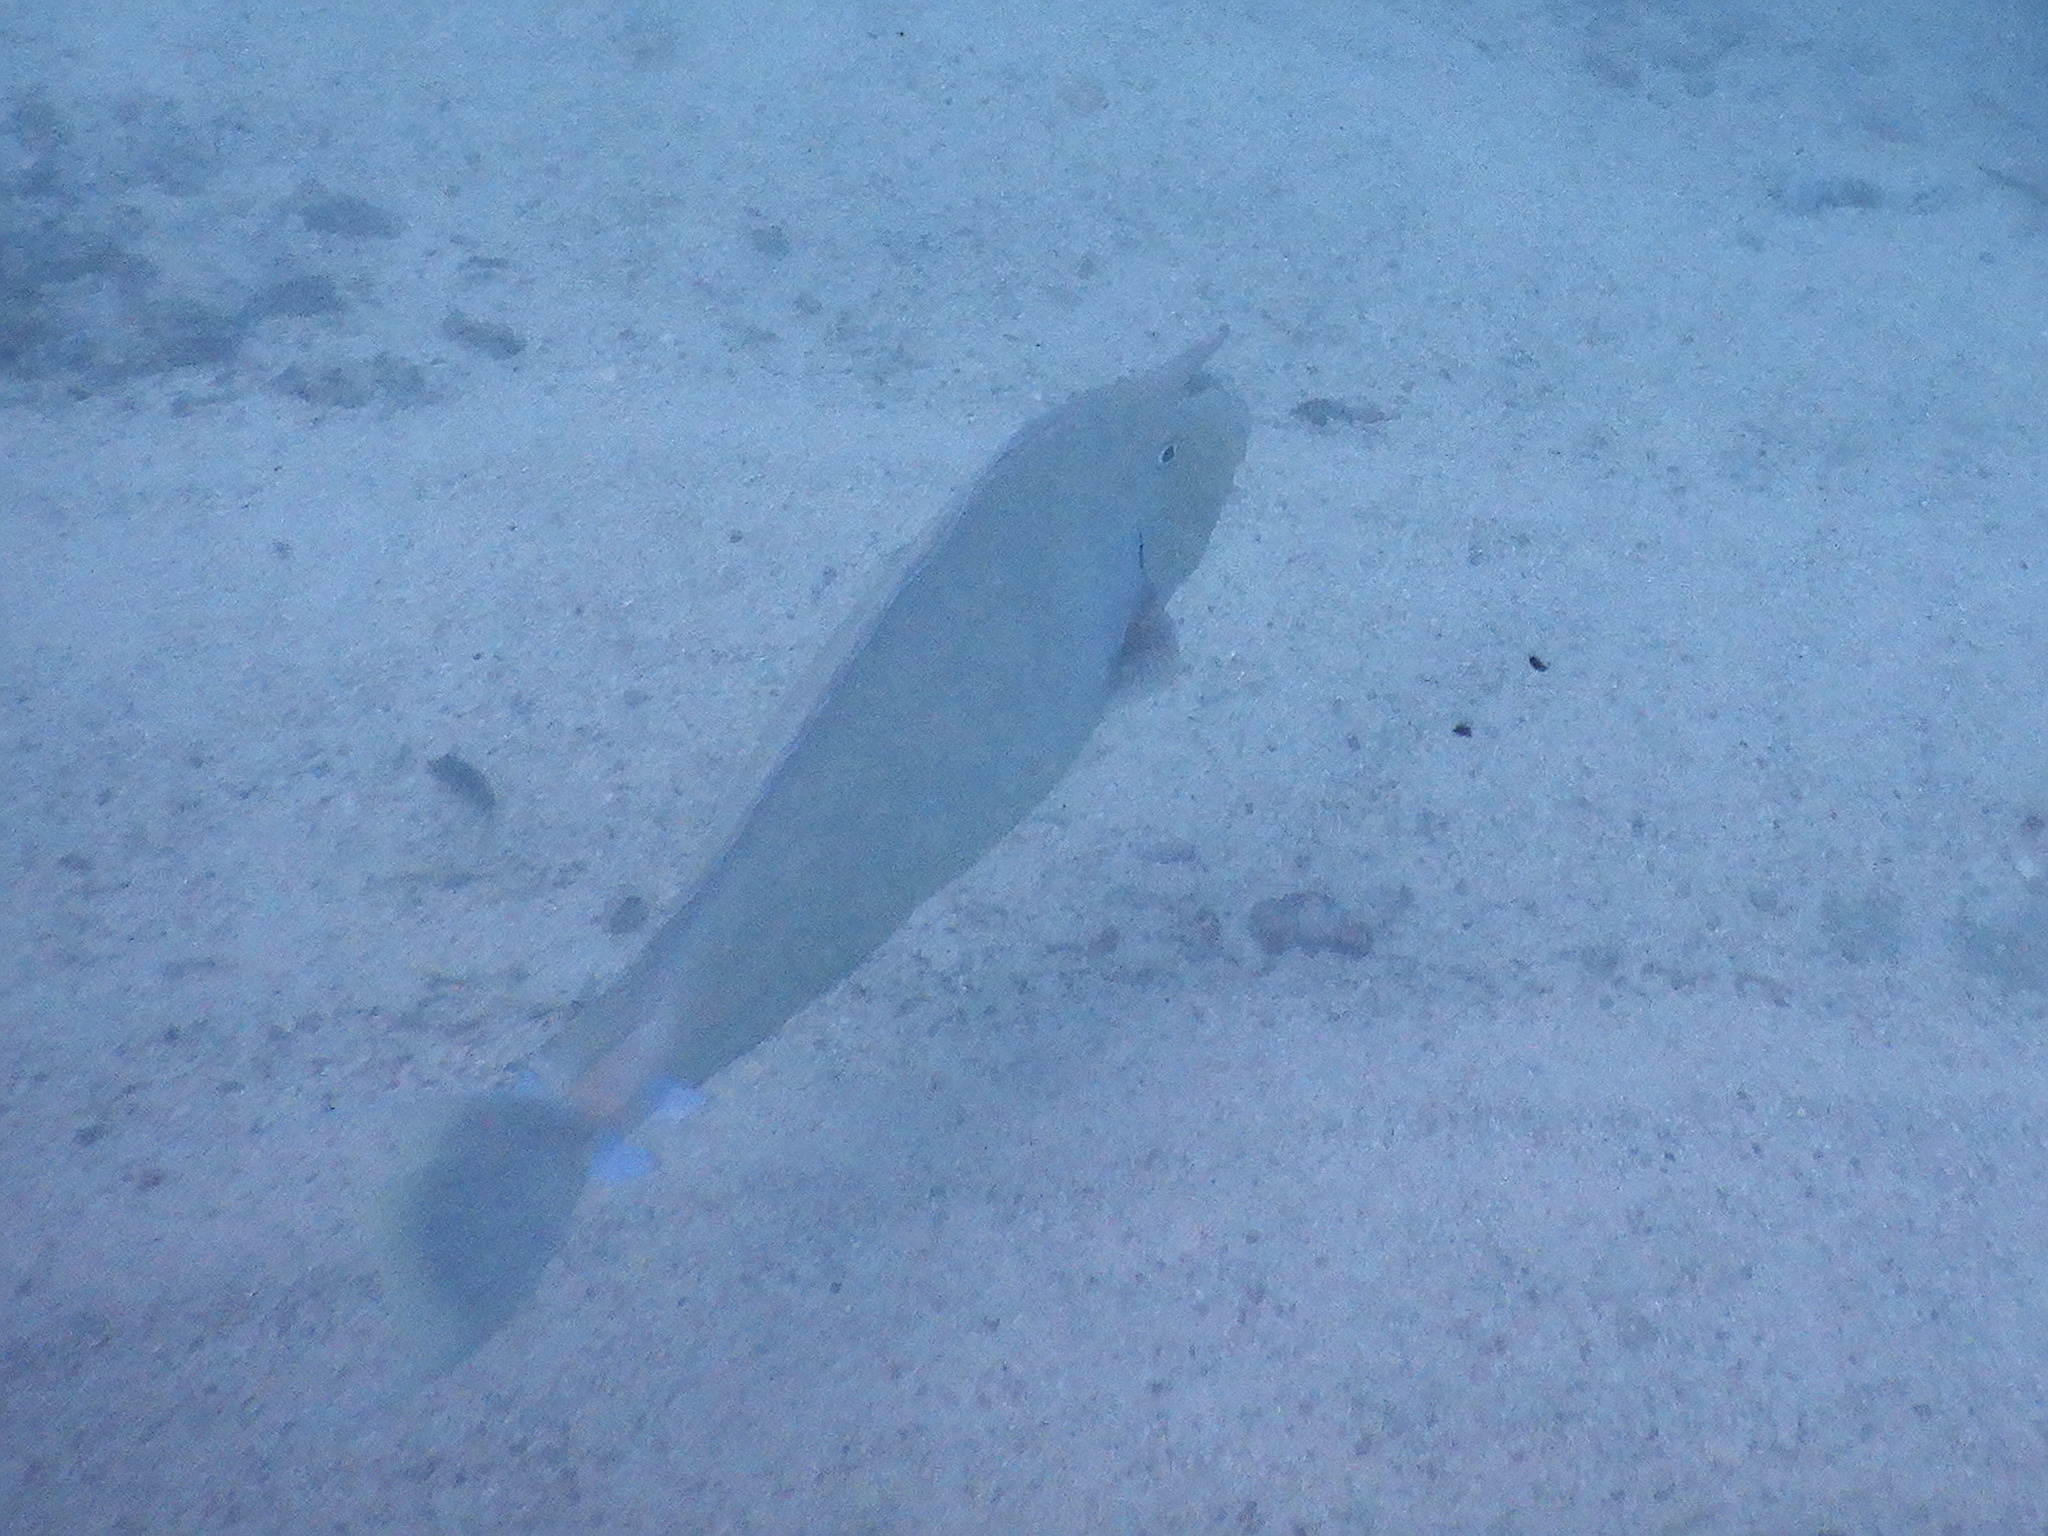
Naso unicornis (Bluespine Unicornfish)